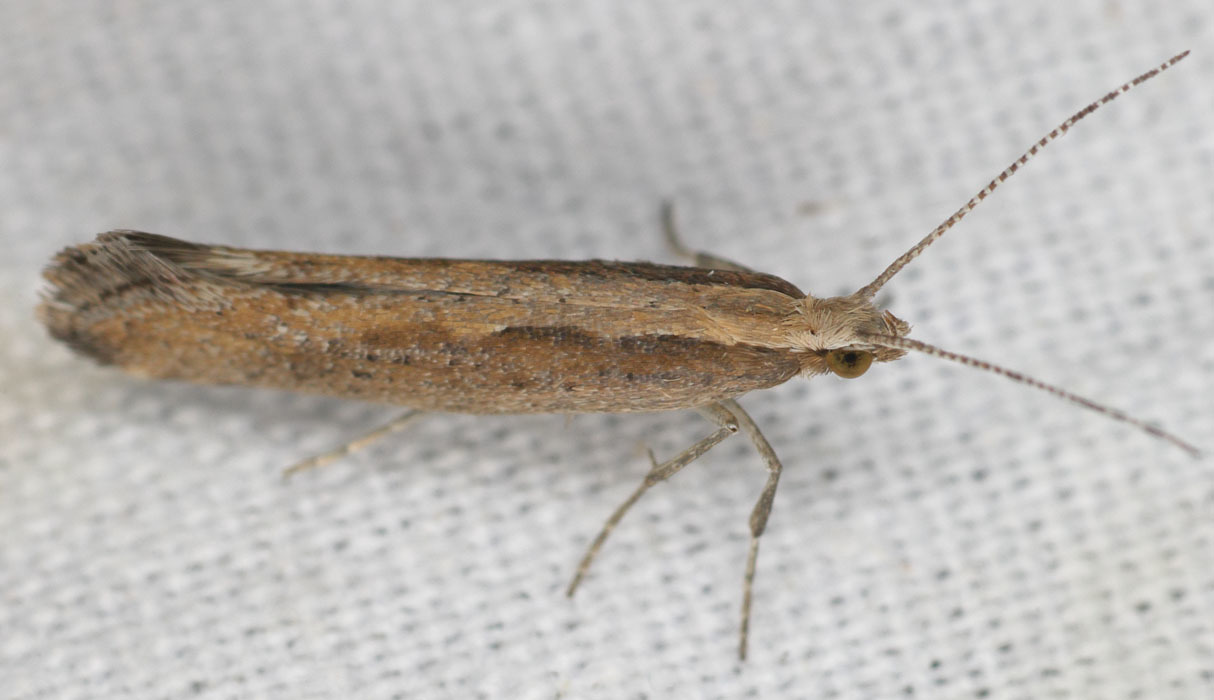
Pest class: diamondback_moth